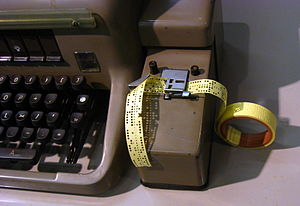
Hulstrimmel / Anvendelse i printere
Hulstrimmel
Hulstrimmel
En hulstrimmel er en, nu forældet, form for datalagringsmedium på lange strimler af papir eller plastik. Data er lagret som en række huller på tværs af strimlen for hvert tegn. Hulstrimmel brugtes bl.a. til fjernskrivere, computere, særlig mindre computere, og CNC-maskiner.